Parliament House of Ghana

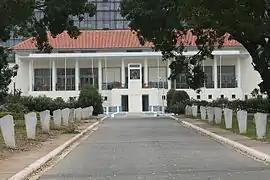
The front of the building

The Parliament House of Ghana is the official seat of the Speaker of Parliament of the country and also serves as Parliament of Ghana. It also has offices which serve temporal offices of certain members of parliament.